Herbert L. Becker

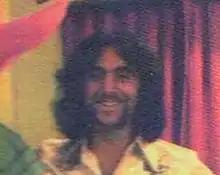
Herbert Becker

Herbert Lawrence Becker (born August 12, 1951) is an American former magician, escapologist, stunt performer, author, and businessman. As a magician, Becker performed as "Kardeen".